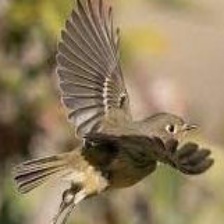
Species: RUBY CROWNED KINGLET
Scientific name: REGULUS CALENDULA